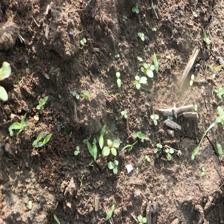
Label: BroadLeafWeed